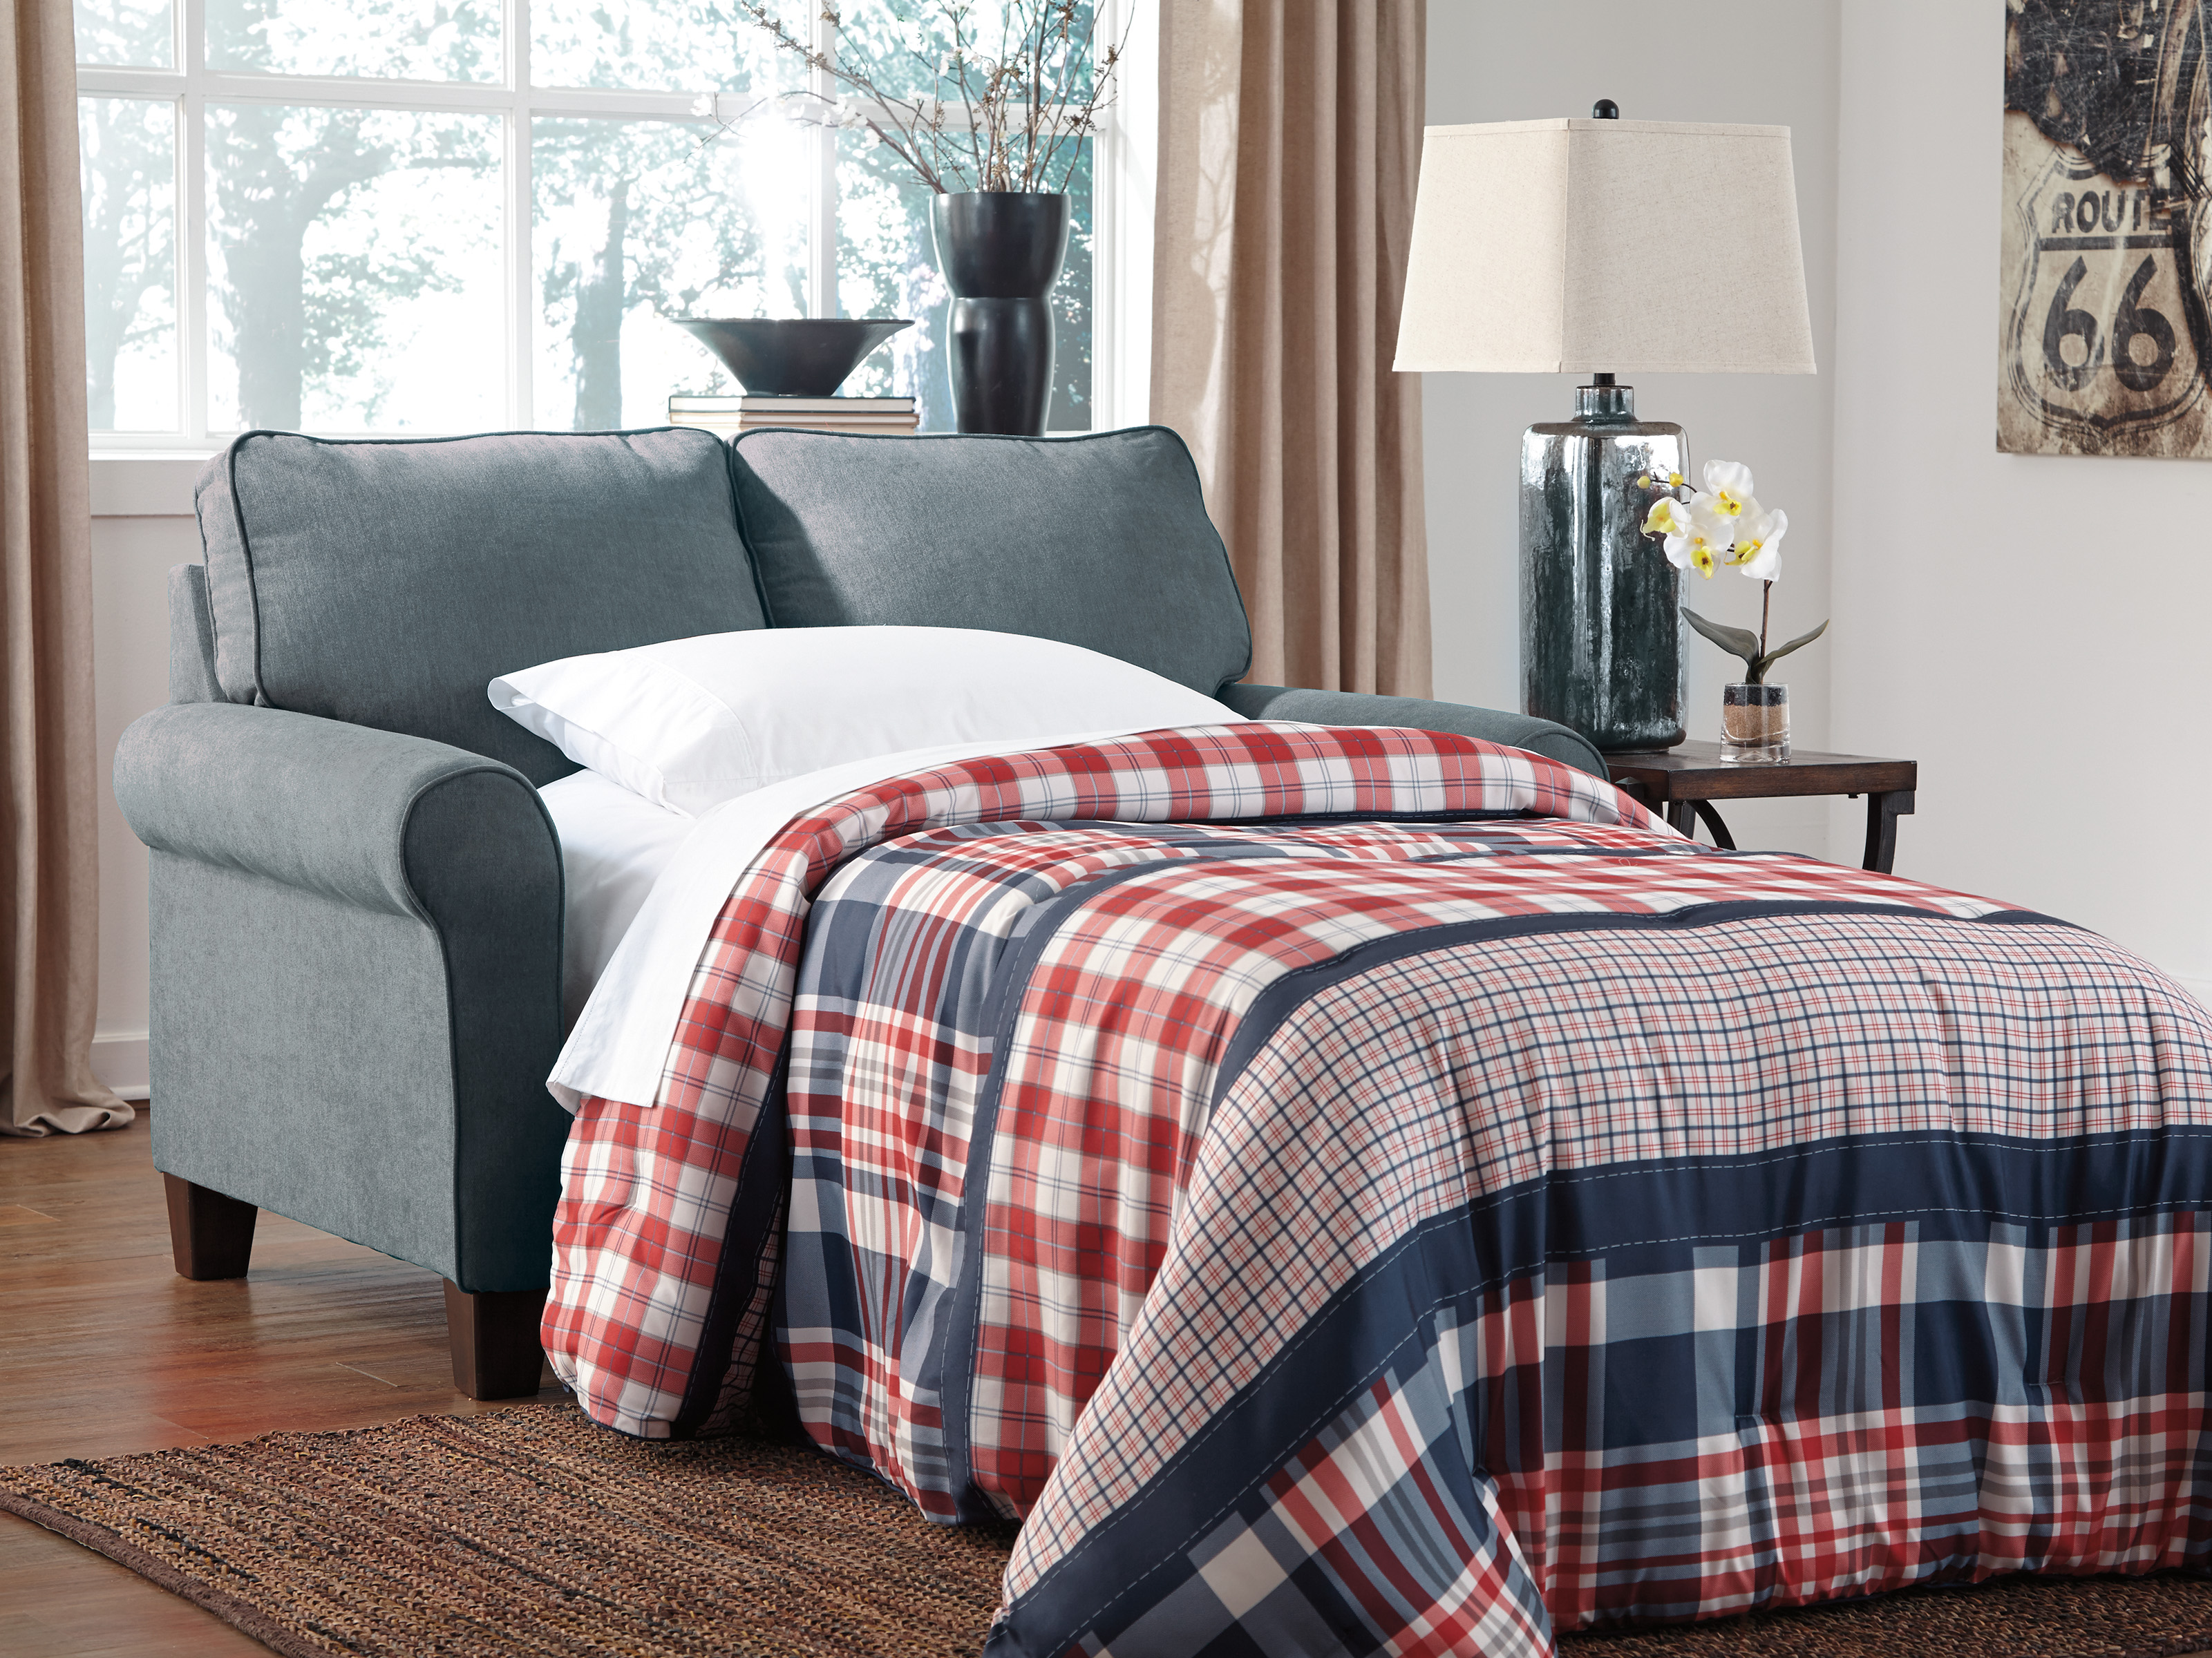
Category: sofa